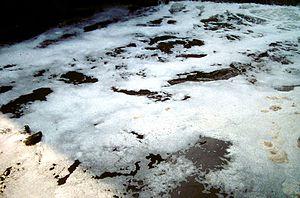
L'Aa est un fleuve côtier français du nord de la France, dans la région Hauts-de-France, qui se jette dans la mer du Nord, pour partie canalisé qui traverse les villes de Saint-Omer et Gravelines, et est très proche de la Manche. C'est un fleuve très connu des amateurs de mots croisés.